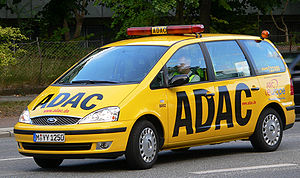
ADAC
ADAC
ADAC er Tysklands og Europas største bilistforening med omkring 17 millioner medlemmer og hovedkontor i München.